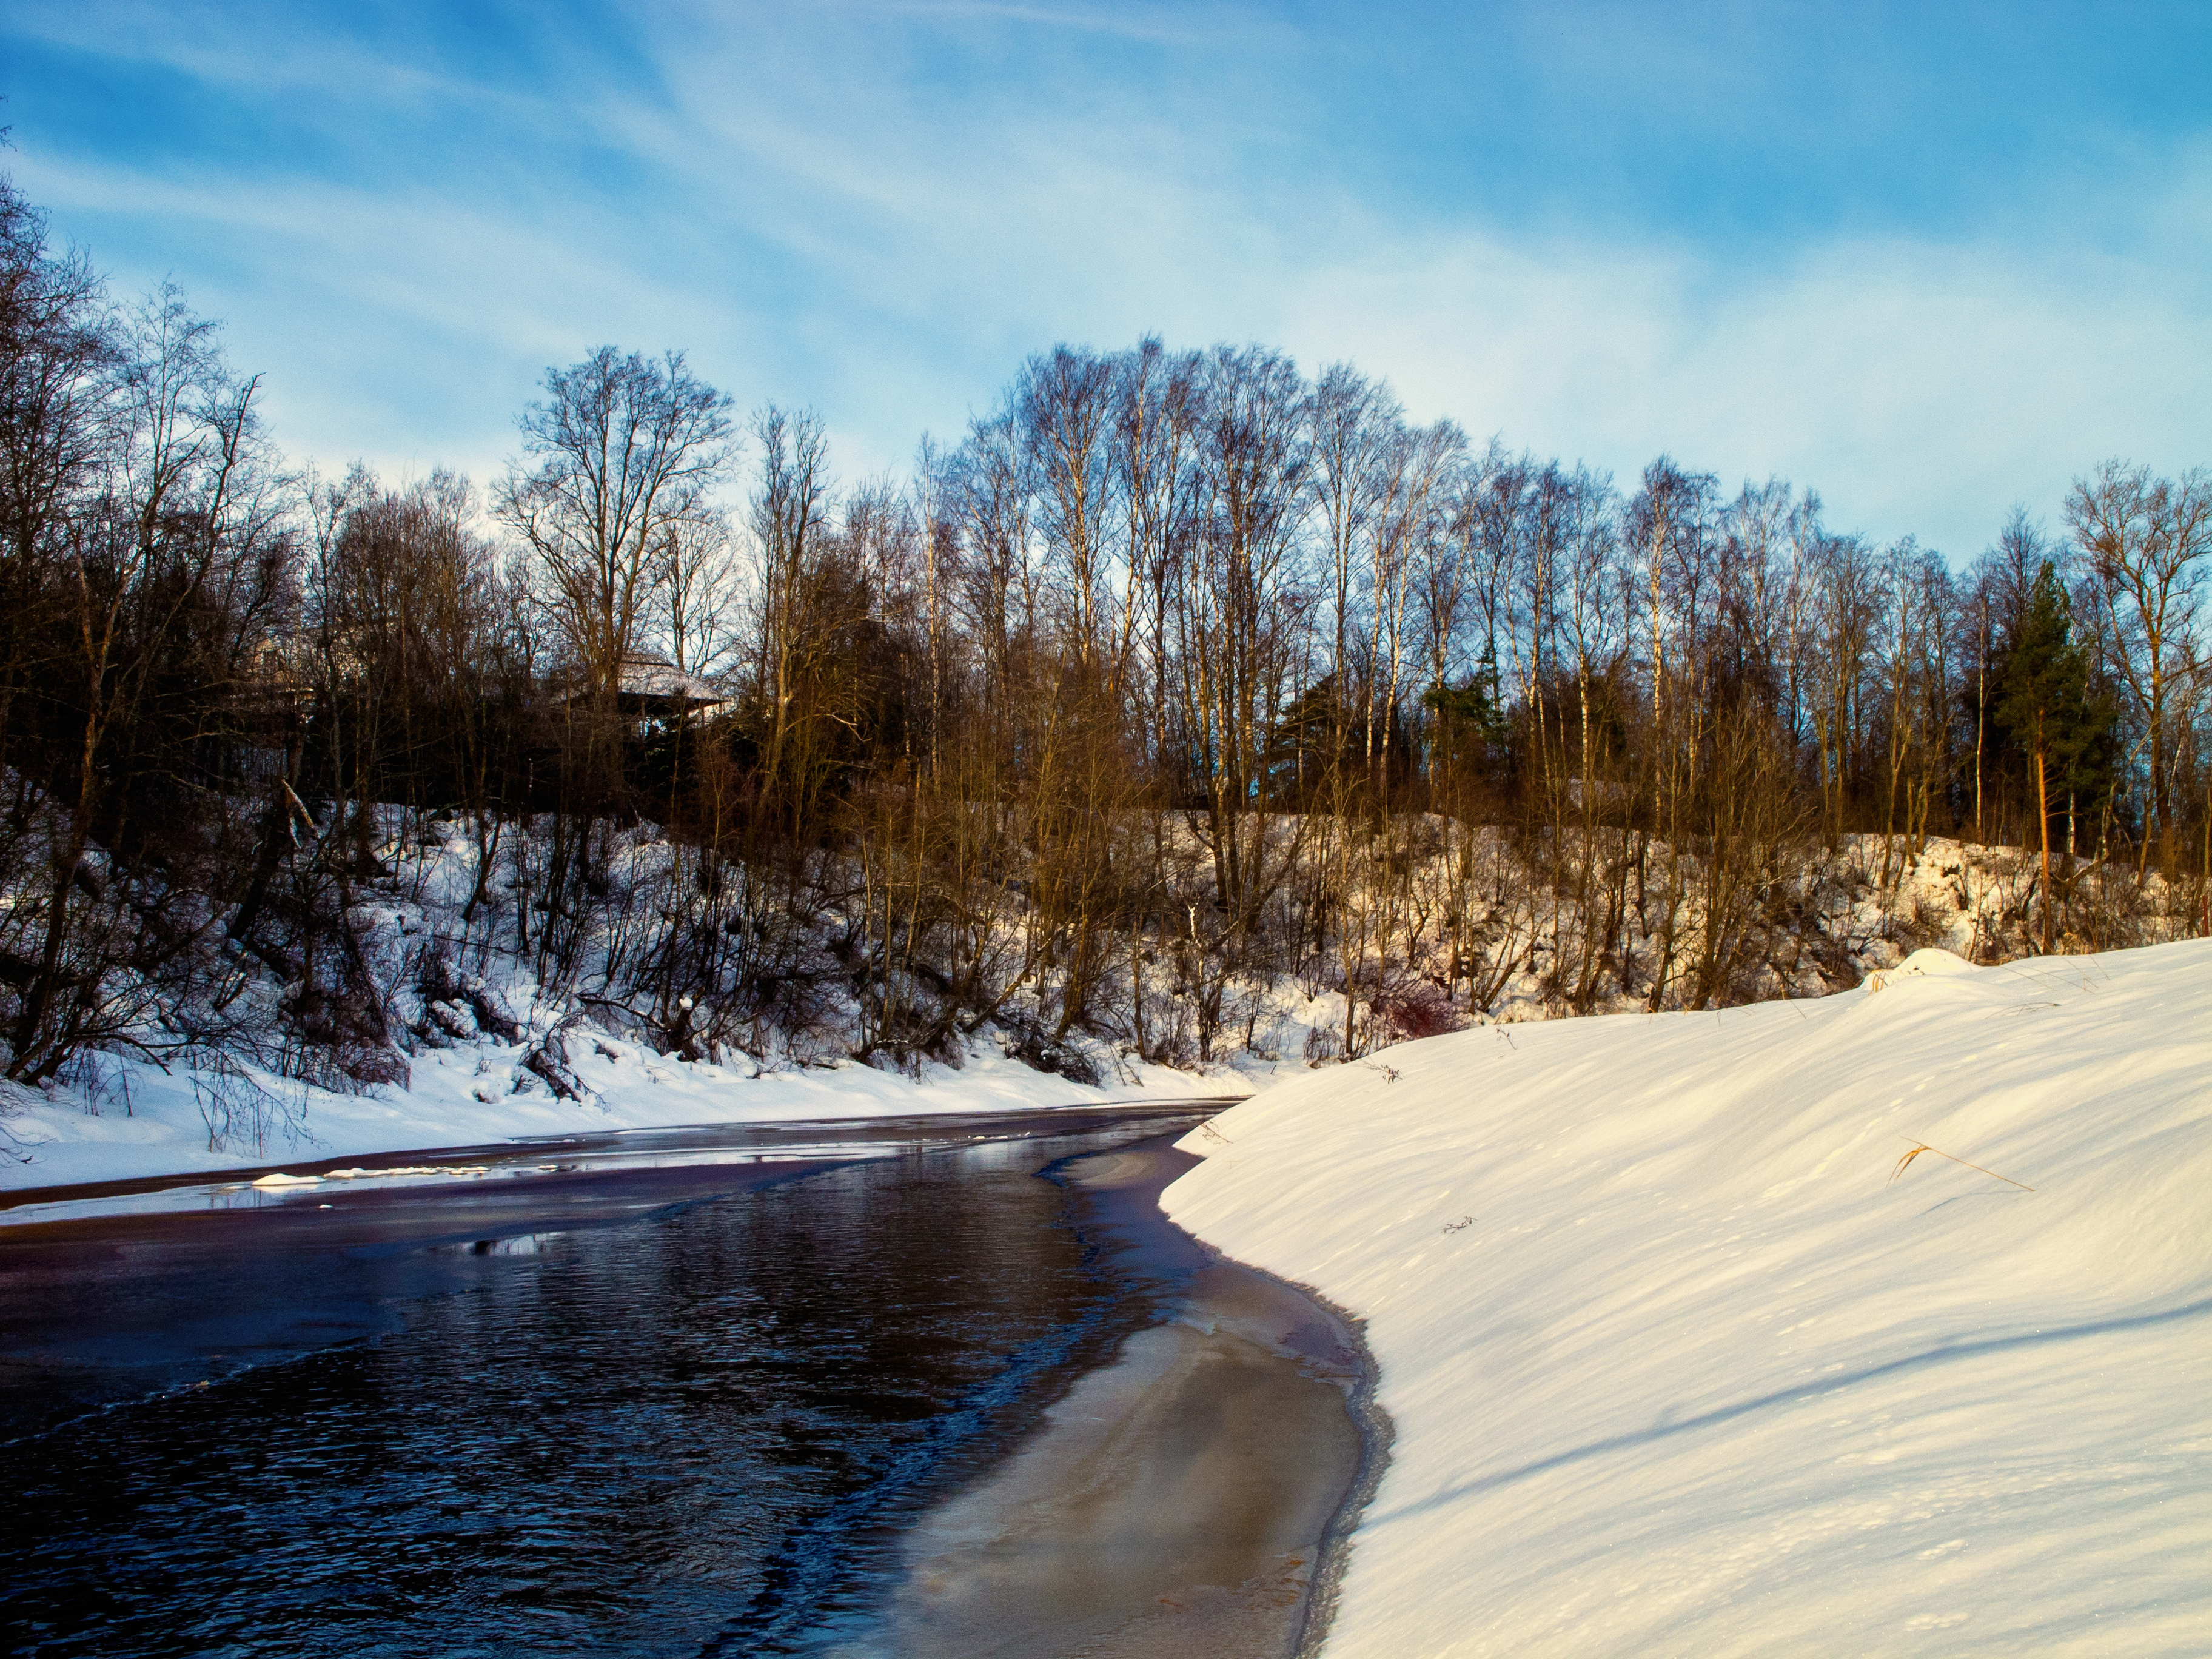
images, cloud, water, sky, water resources, snow, natural environment, plant, natural landscape, branch, sunlight, body of water, tree, watercourse, fluvial landforms of streams, freezing, bank, landscape, lake, horizon, twig, winter, frost, wood, forest, stream, reflection, wilderness, road, riparian zone, reservoir, ice cap, woodland, water feature, rock, pond, melting, floodplain, creek, ocean, channel, evening, wetland, ice, rapid, hill, inlet, loch, wildlife, river